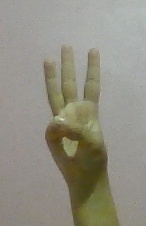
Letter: thaa